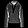
Label: Pullover